Diagonale

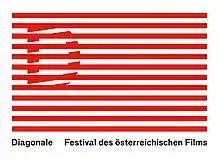
Diagonale Logo

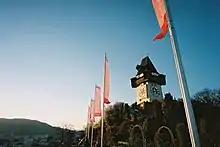
Diagonale'17 in Graz

The Diagonale (Festival of Austrian Film) is a film festival that takes place every March in Graz, Austria.